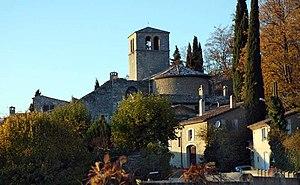
Vue de l'arrivée au Sud de Châteauneuf de Mazenc
Châteauneuf-de-Mazenc est une ancienne commune de la Drôme, renommé La Bégude-de-Mazenc en 1894 lors du changement de chef-lieu. C'est un village médiéval établi à mi-coteau d'une colline.